Stronger Than Regulations

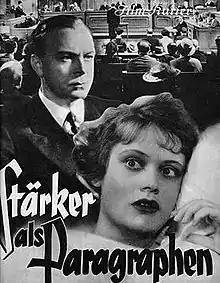

Stronger Than Regulations (German: Stärker als Paragraphen) is a 1936 German mystery film directed by Jürgen von Alten and starring Paul Hartmann, Karl Hellmer and Manja Behrens. It was shot at the Grunewald Studios in Berlin. The film's sets were designed by the art directors Otto Guelstorff and Hans Minzloff.